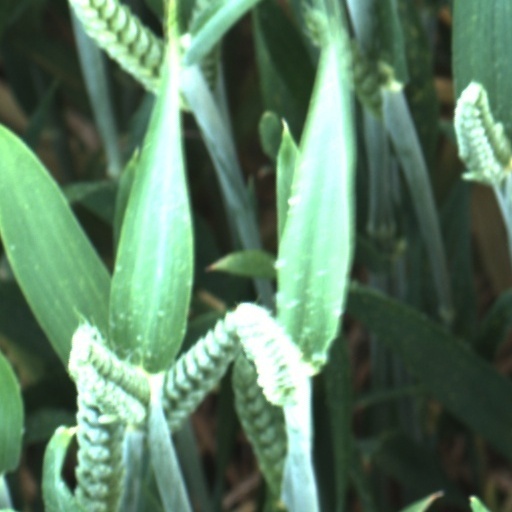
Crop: wheat